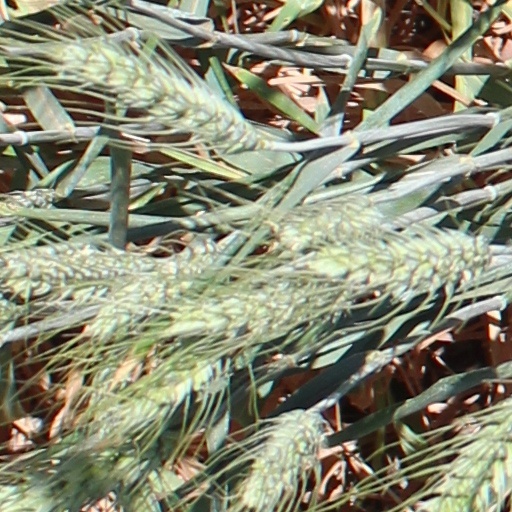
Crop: wheat